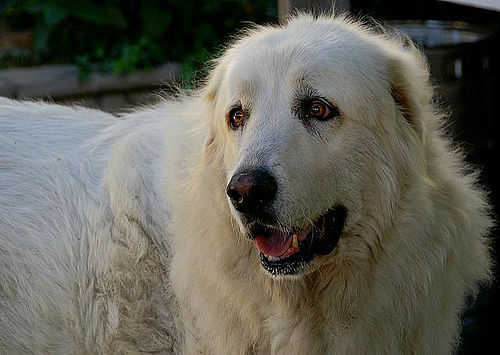
Animal: dog
Breed: great_pyrenees